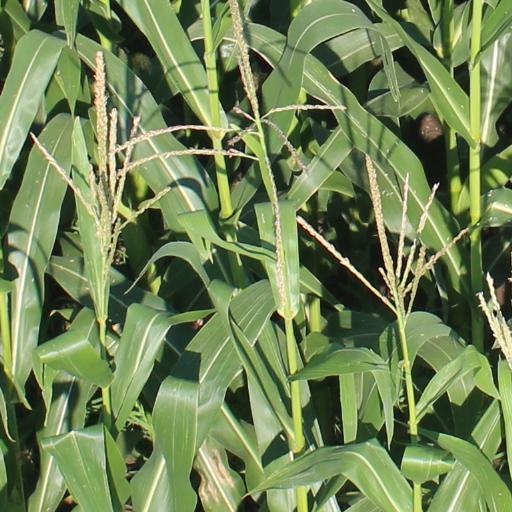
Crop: maize; corn